Greenberry, Oregon

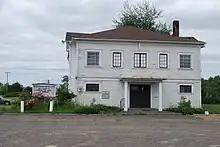
The historic Willamette Grange on Greenberry Road.

Greenberry is an unincorporated community in Benton County, Oregon, United States. It is located on Oregon Route 99W about 8 miles south of Corvallis.